Oktoberfest of Blumenau

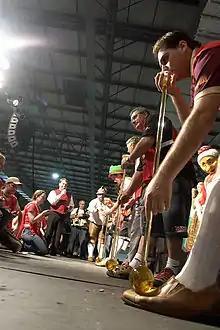
Contestants preparing for the National Competition of Tap beer in Meter Drinkers during the Oktoberfest in Blumenau

A Queen of Oktoberfest is chosen every year. There are 10 candidates, who must compete wearing costumes in the categories of posture, resourcefulness on the catwalk, communication skills, beauty, and friendliness. If there are more than 10 candidates, there is a pre-selection. The first 3 are classified; the 1st place is elected as the Queen of Oktoberfest, followed by the 1st and 2nd Princess of Oktoberfest.